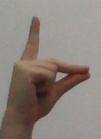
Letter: ta